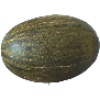
Label: Melon Piel de Sapo 1